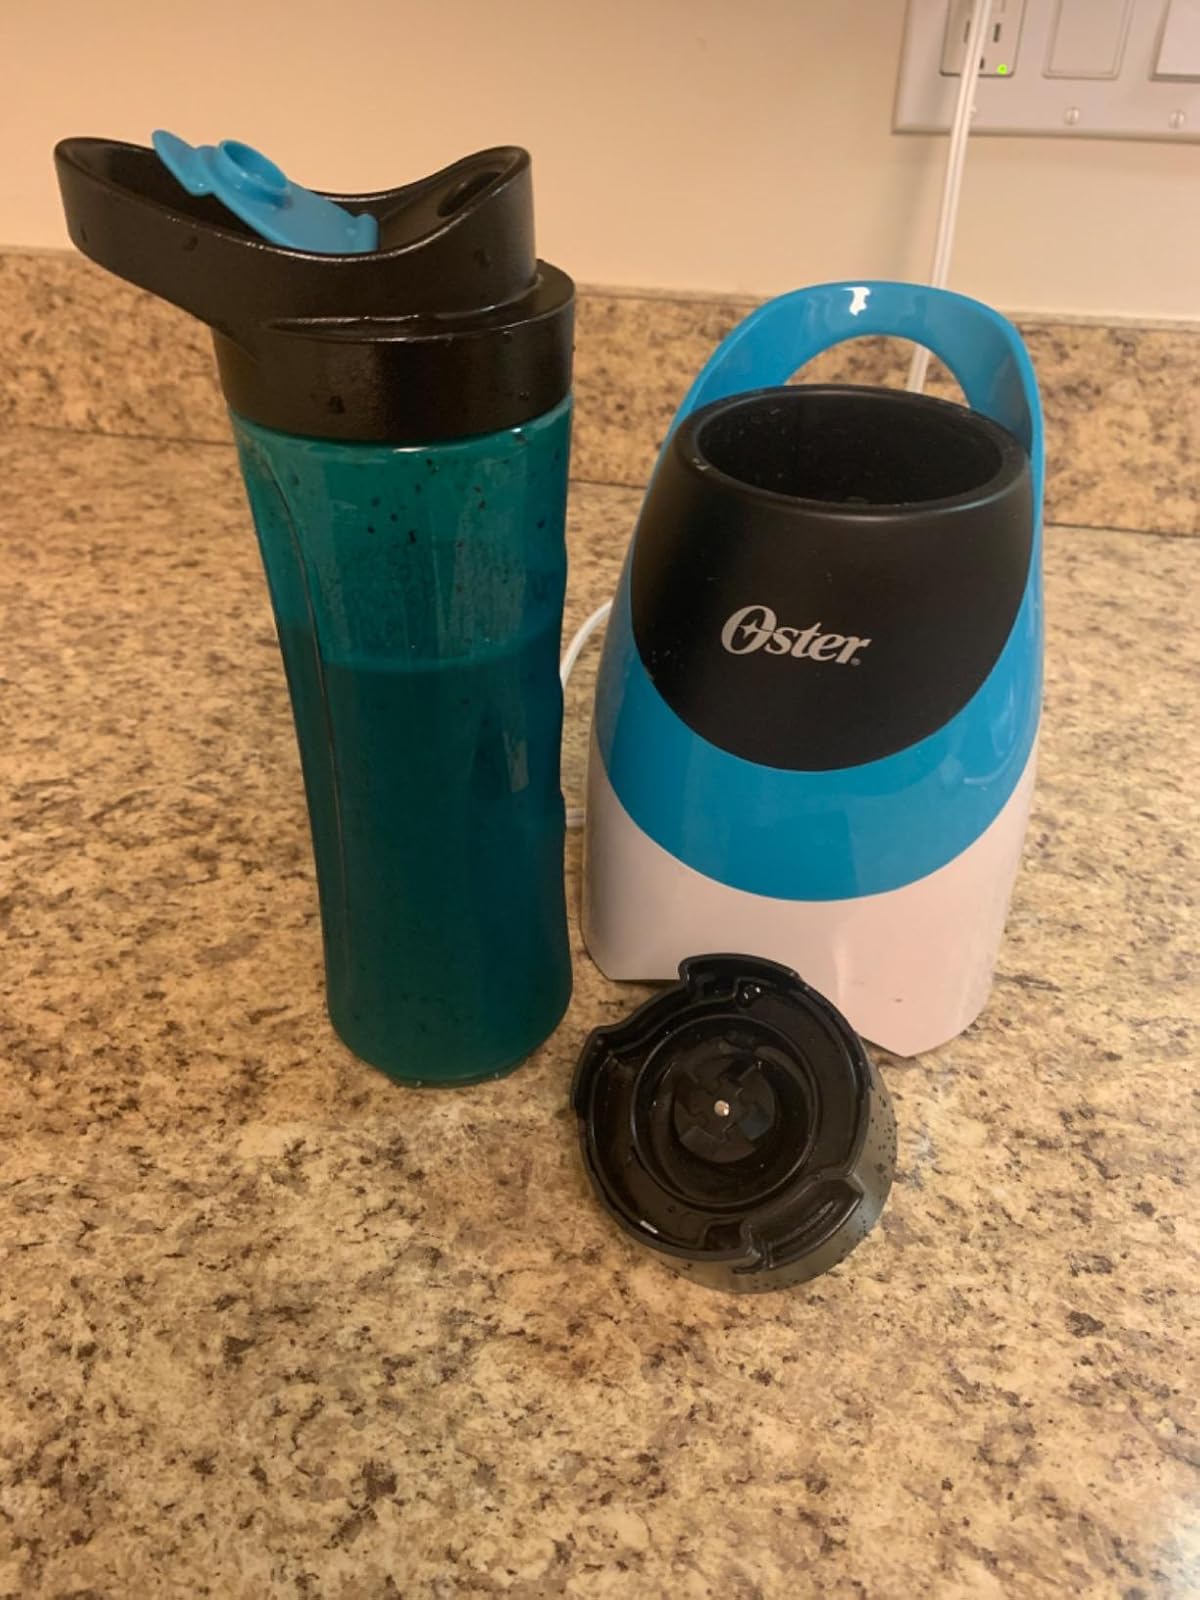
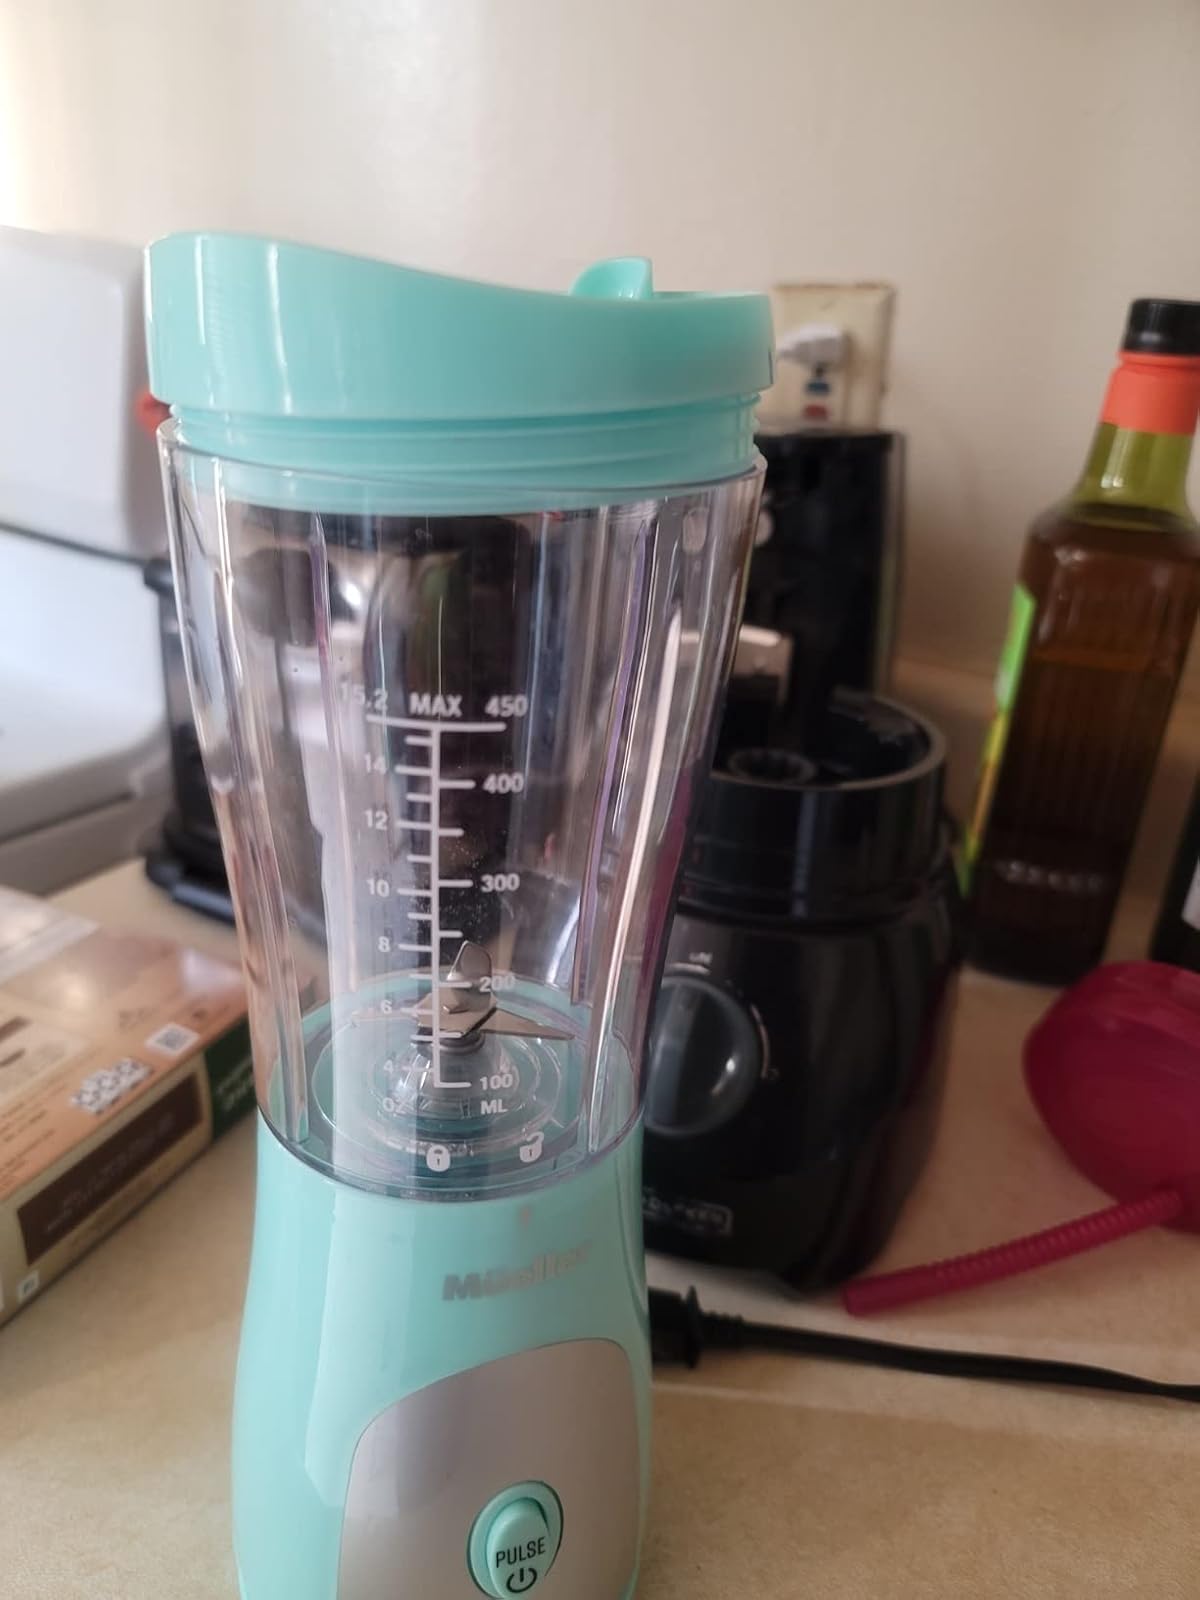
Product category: items_blender
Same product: no